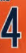
Number: 4